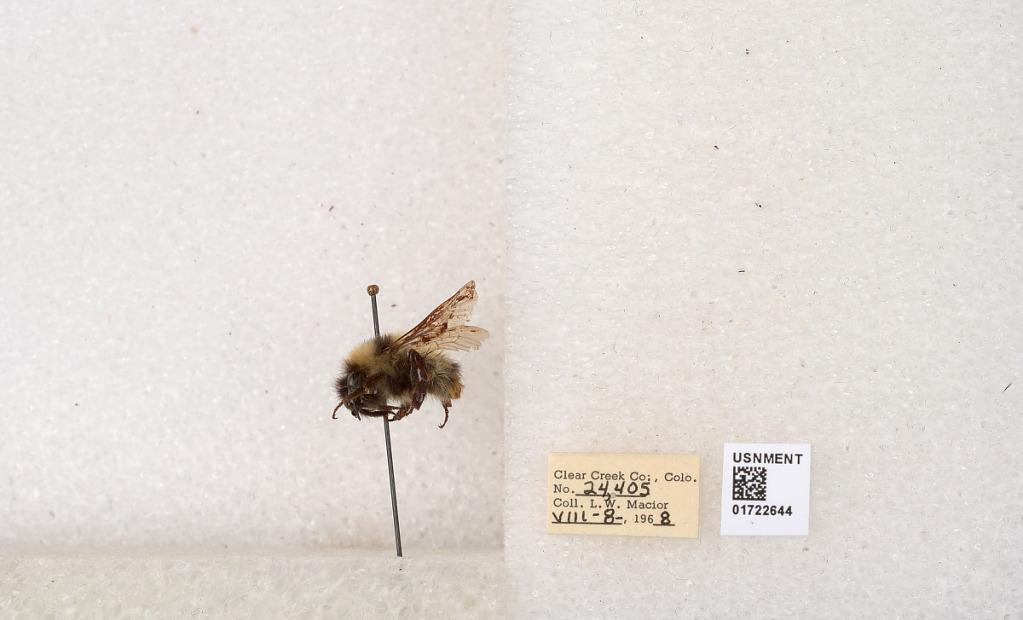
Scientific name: Bombus kirbyellus
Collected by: L. Macior
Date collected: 1968-8-8
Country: United States
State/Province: Colorado
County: Clear Creek
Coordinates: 39.6891, -105.644